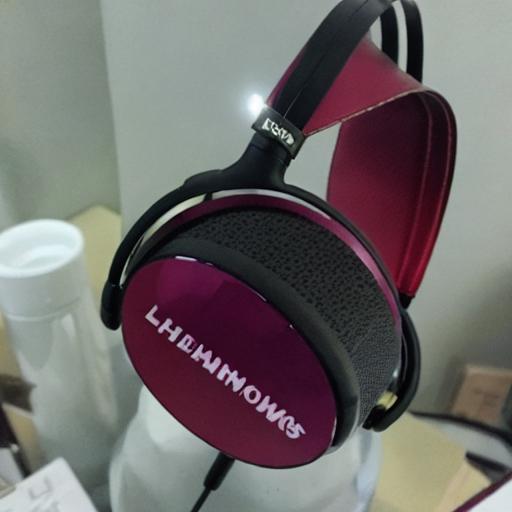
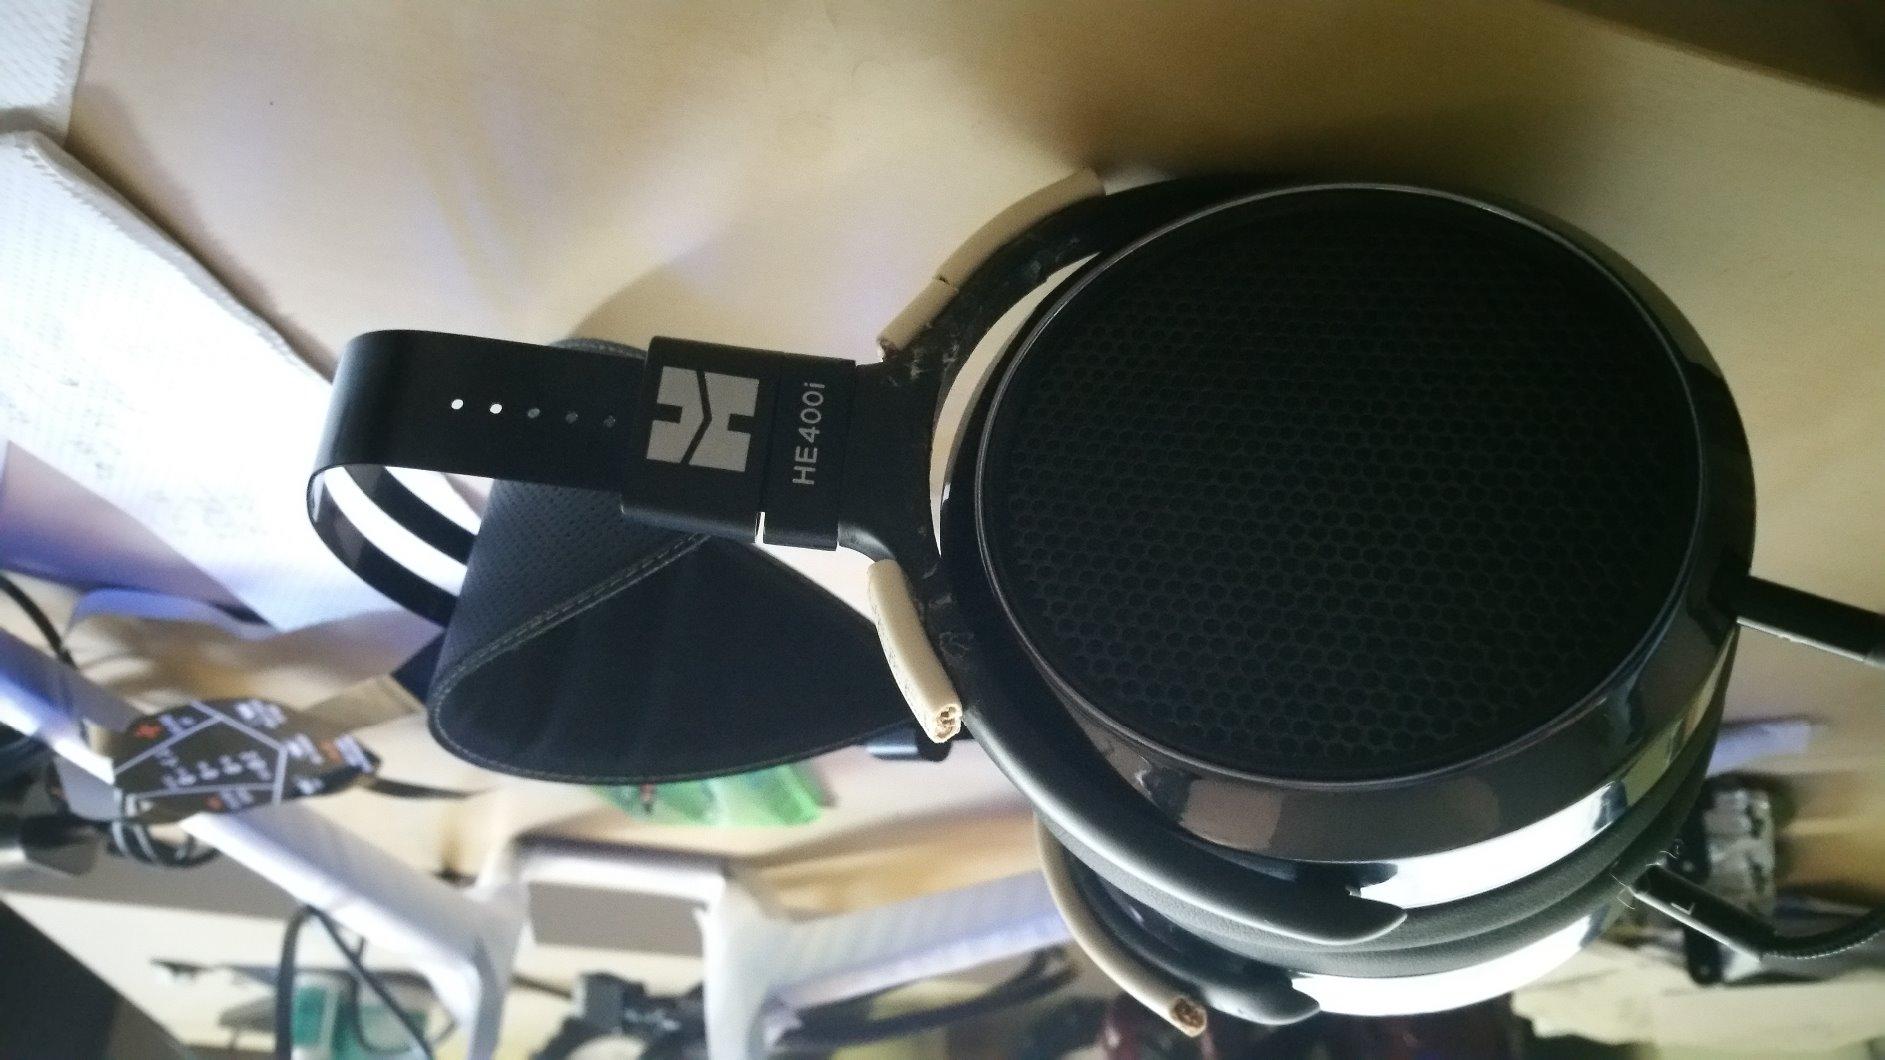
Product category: headphones
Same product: no